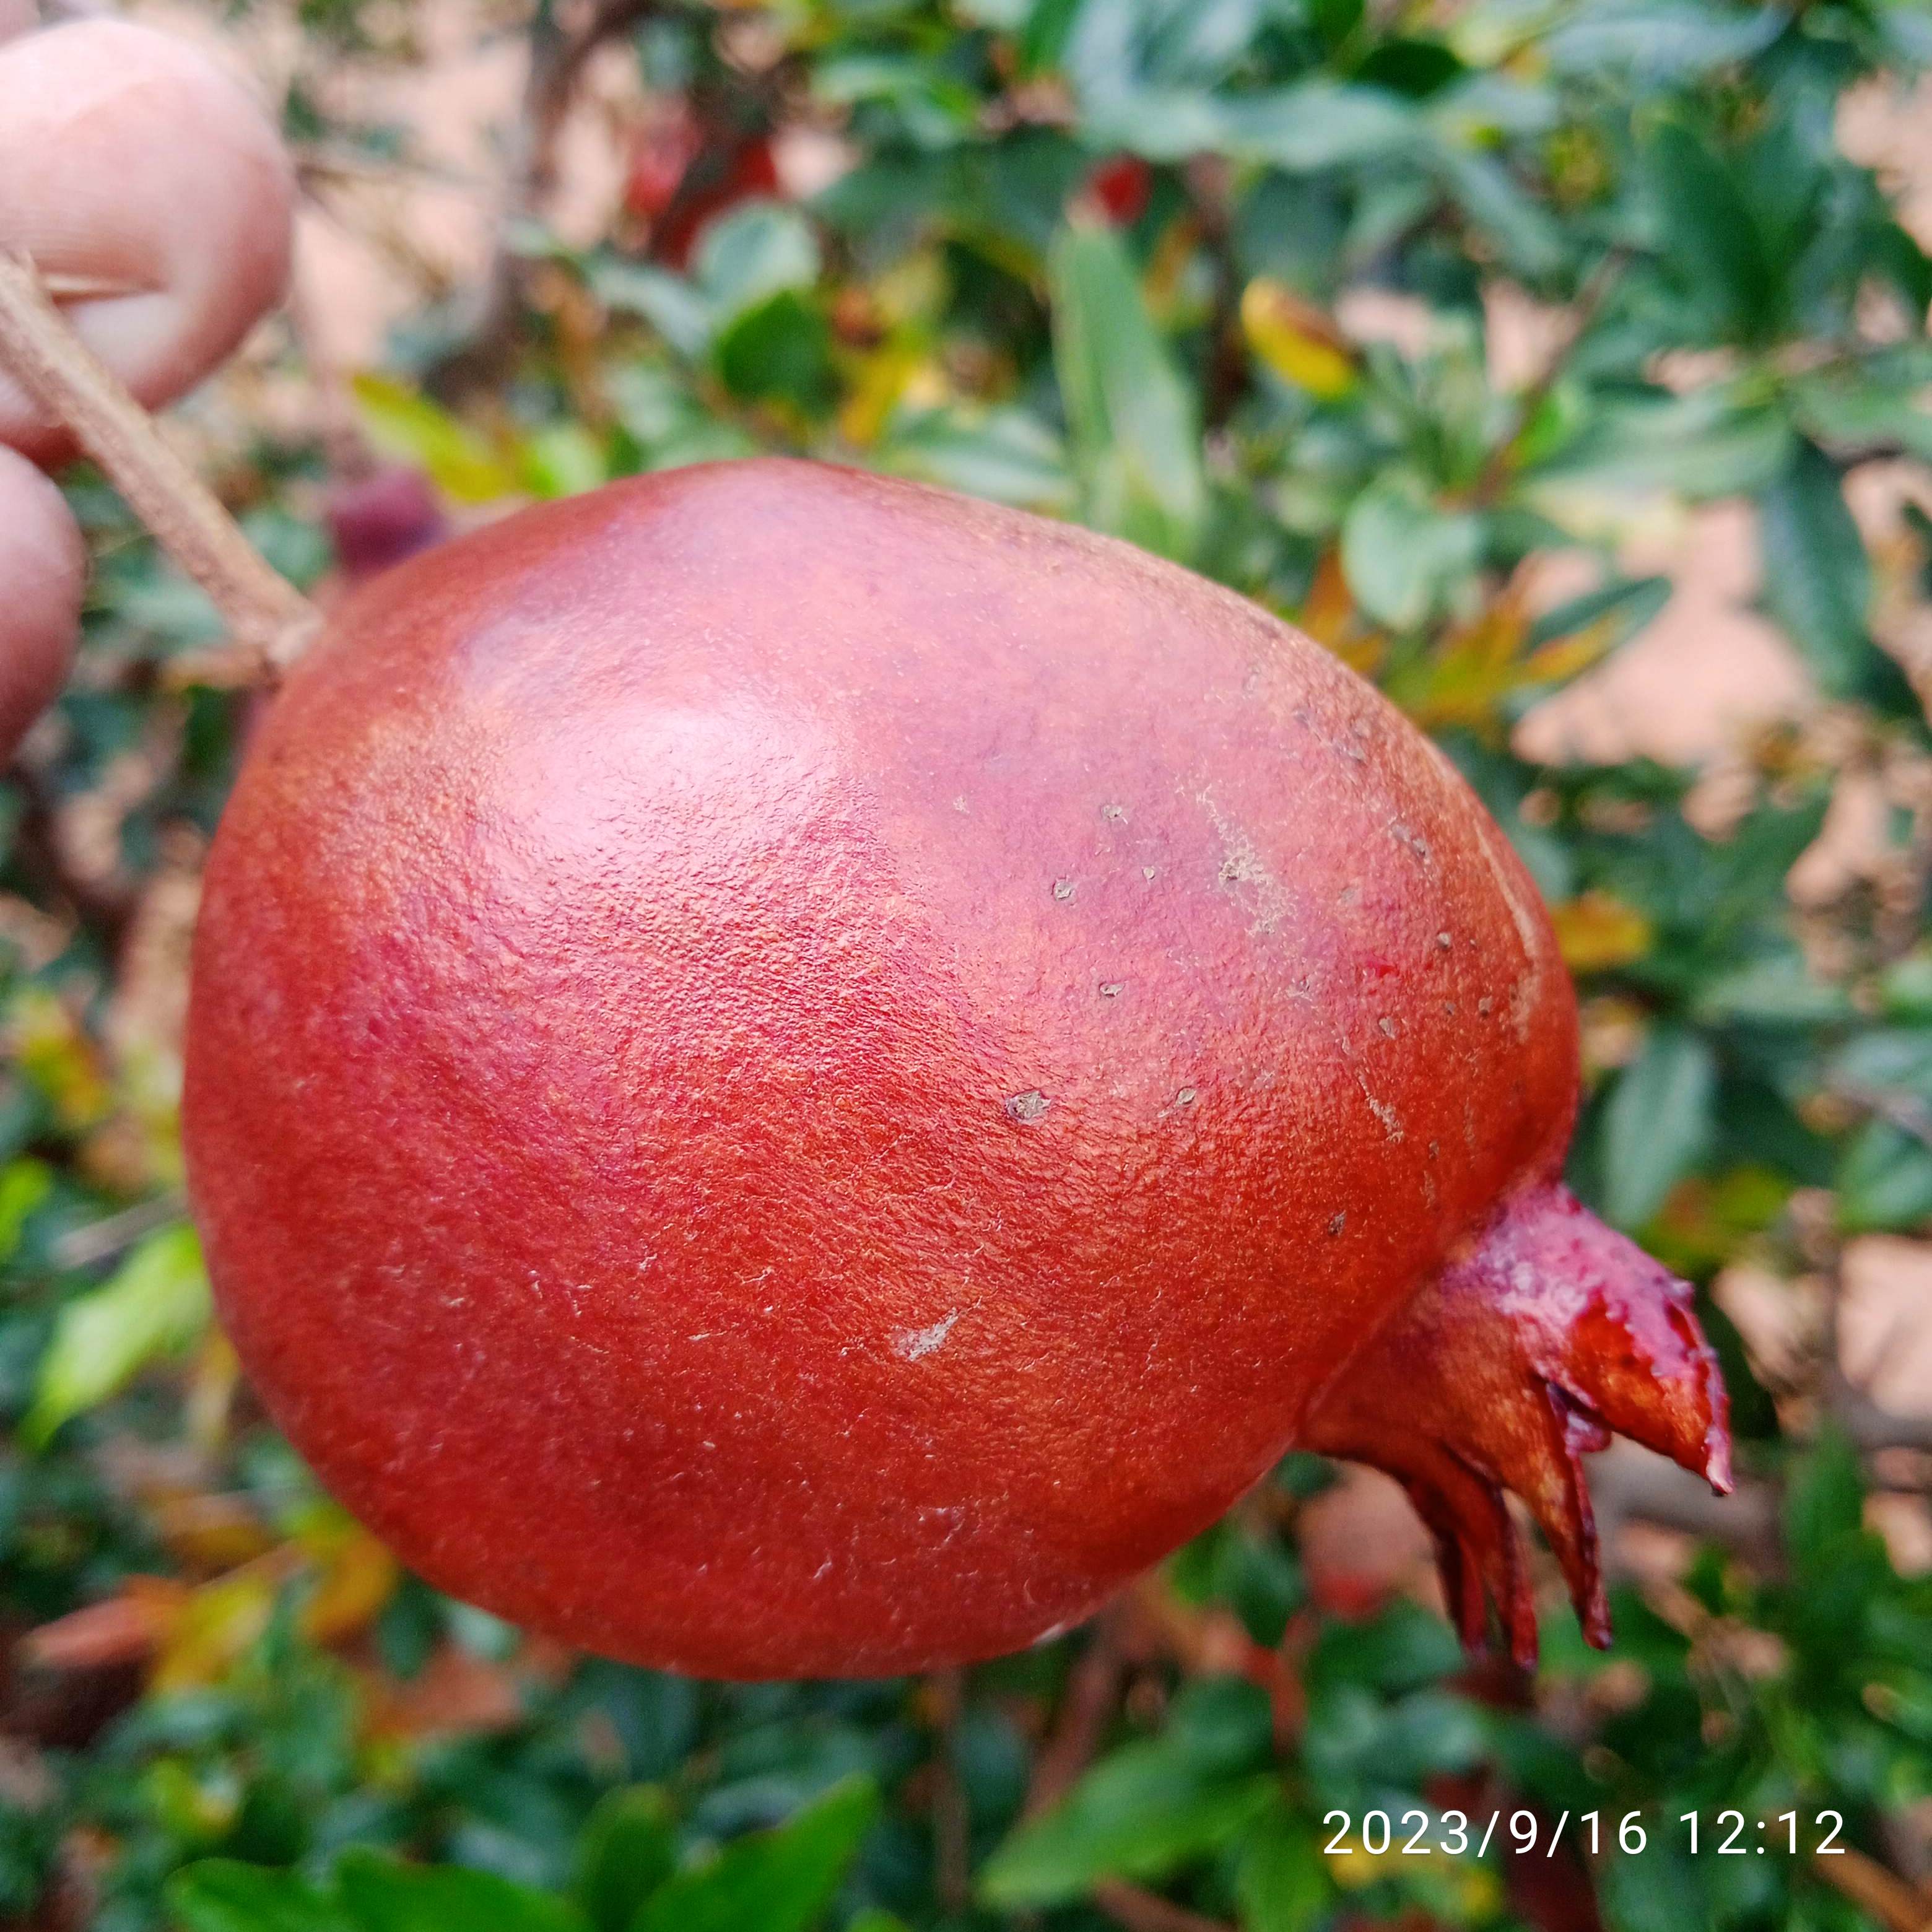
Label: Alternaria